Nikola IV Zrinski

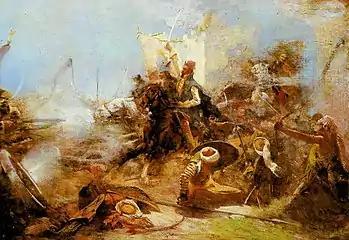
"Zrínyi's Charge on the Turks from the Fortress of Szigetvár", by Simon Hollósy, 1896.

For over a month from 5 August to 7 September, with a small force of roughly 2,300–2,500 soldiers, mostly Croats, Zrinski heroically defended the small fortress of Szigetvár against the whole Ottoman army of over 100,000 soldiers and 300 cannons, led by Suleiman in person. They did so without reinforcements which were promised by the Hungarian–Croatian King, and against Suleiman's offer of Croatian land to Zrinski. The siege of Szigetvár ended with every remaining member of the garrison in a desperate and suicidal charge from the fortress led by Zrinski on 7 September 1566. Suleiman also died, but from natural causes, one day before the Ottomans won the siege. As Ottoman forces had suffered heavy casualties during the siege of Szigetvár, the army only managed to additionally capture the nearby fort Babócsa before Grand Vizier Sokollu Mehmed Pasha withdrew the army and ended the Ottoman conquest.